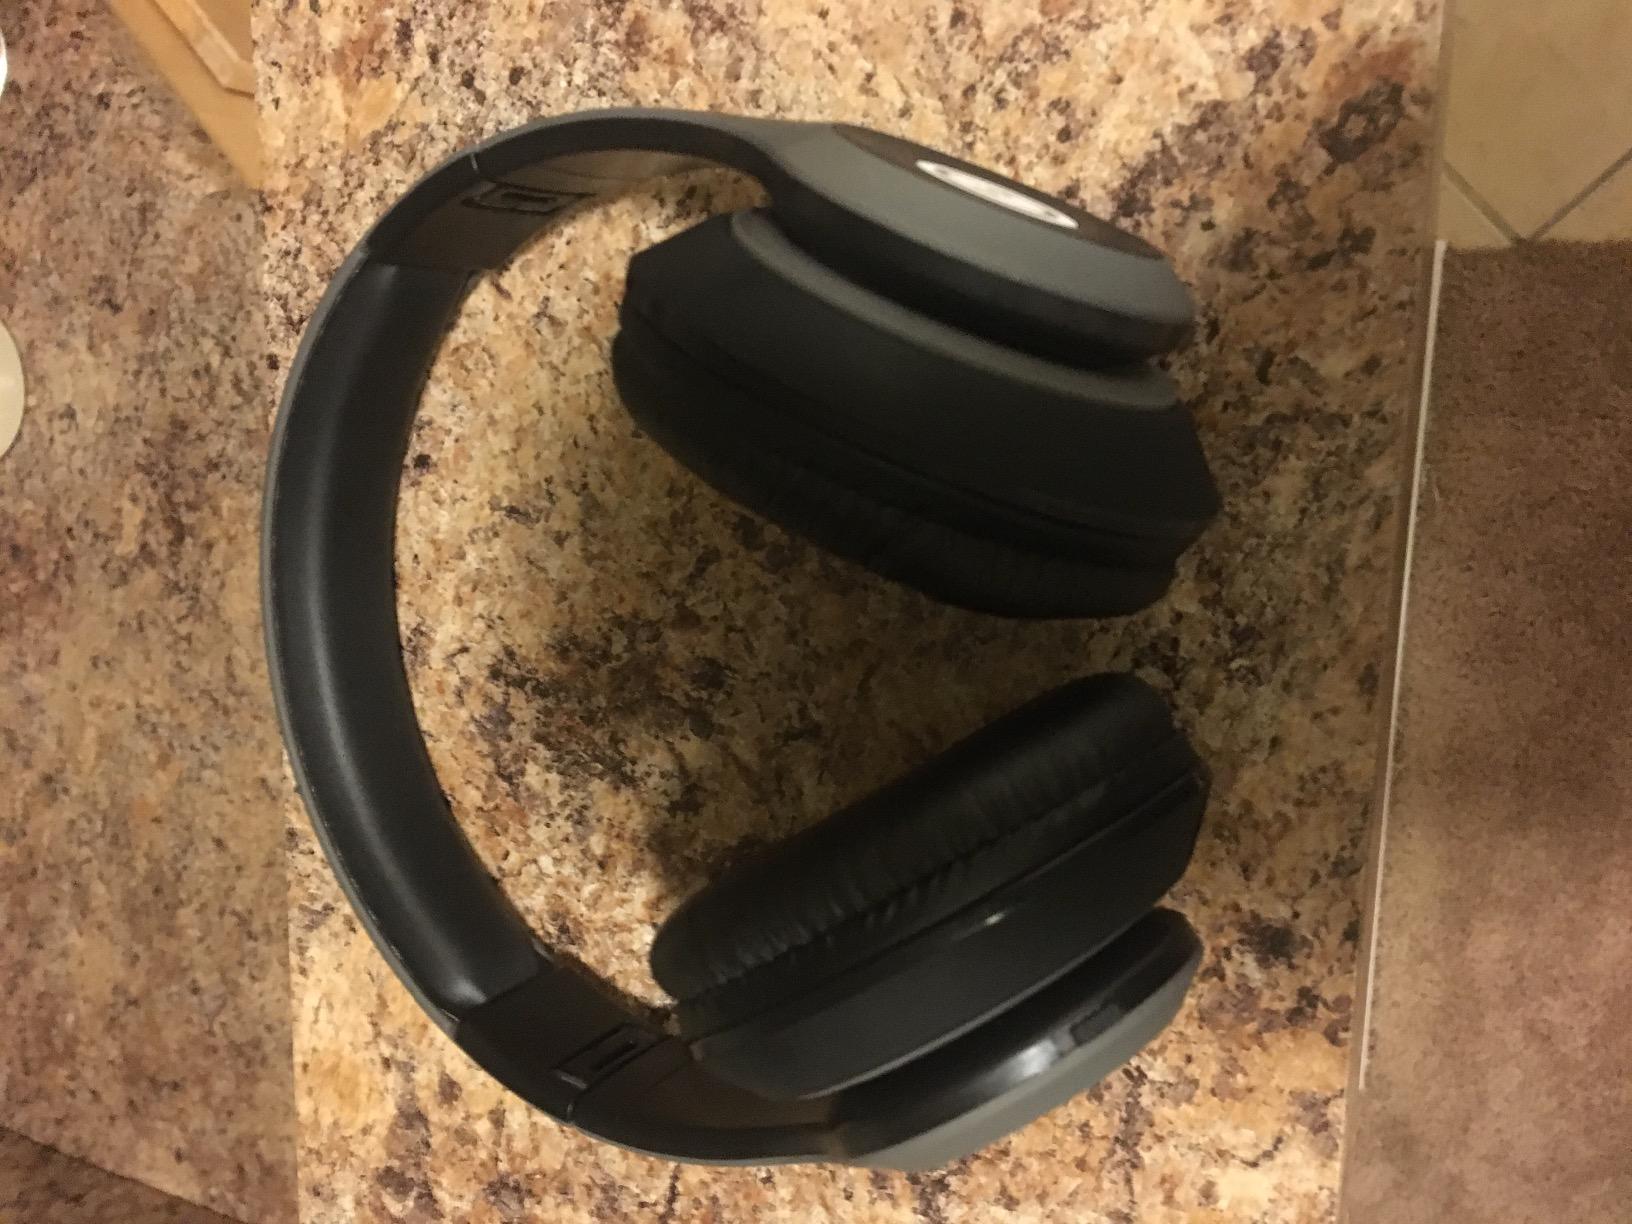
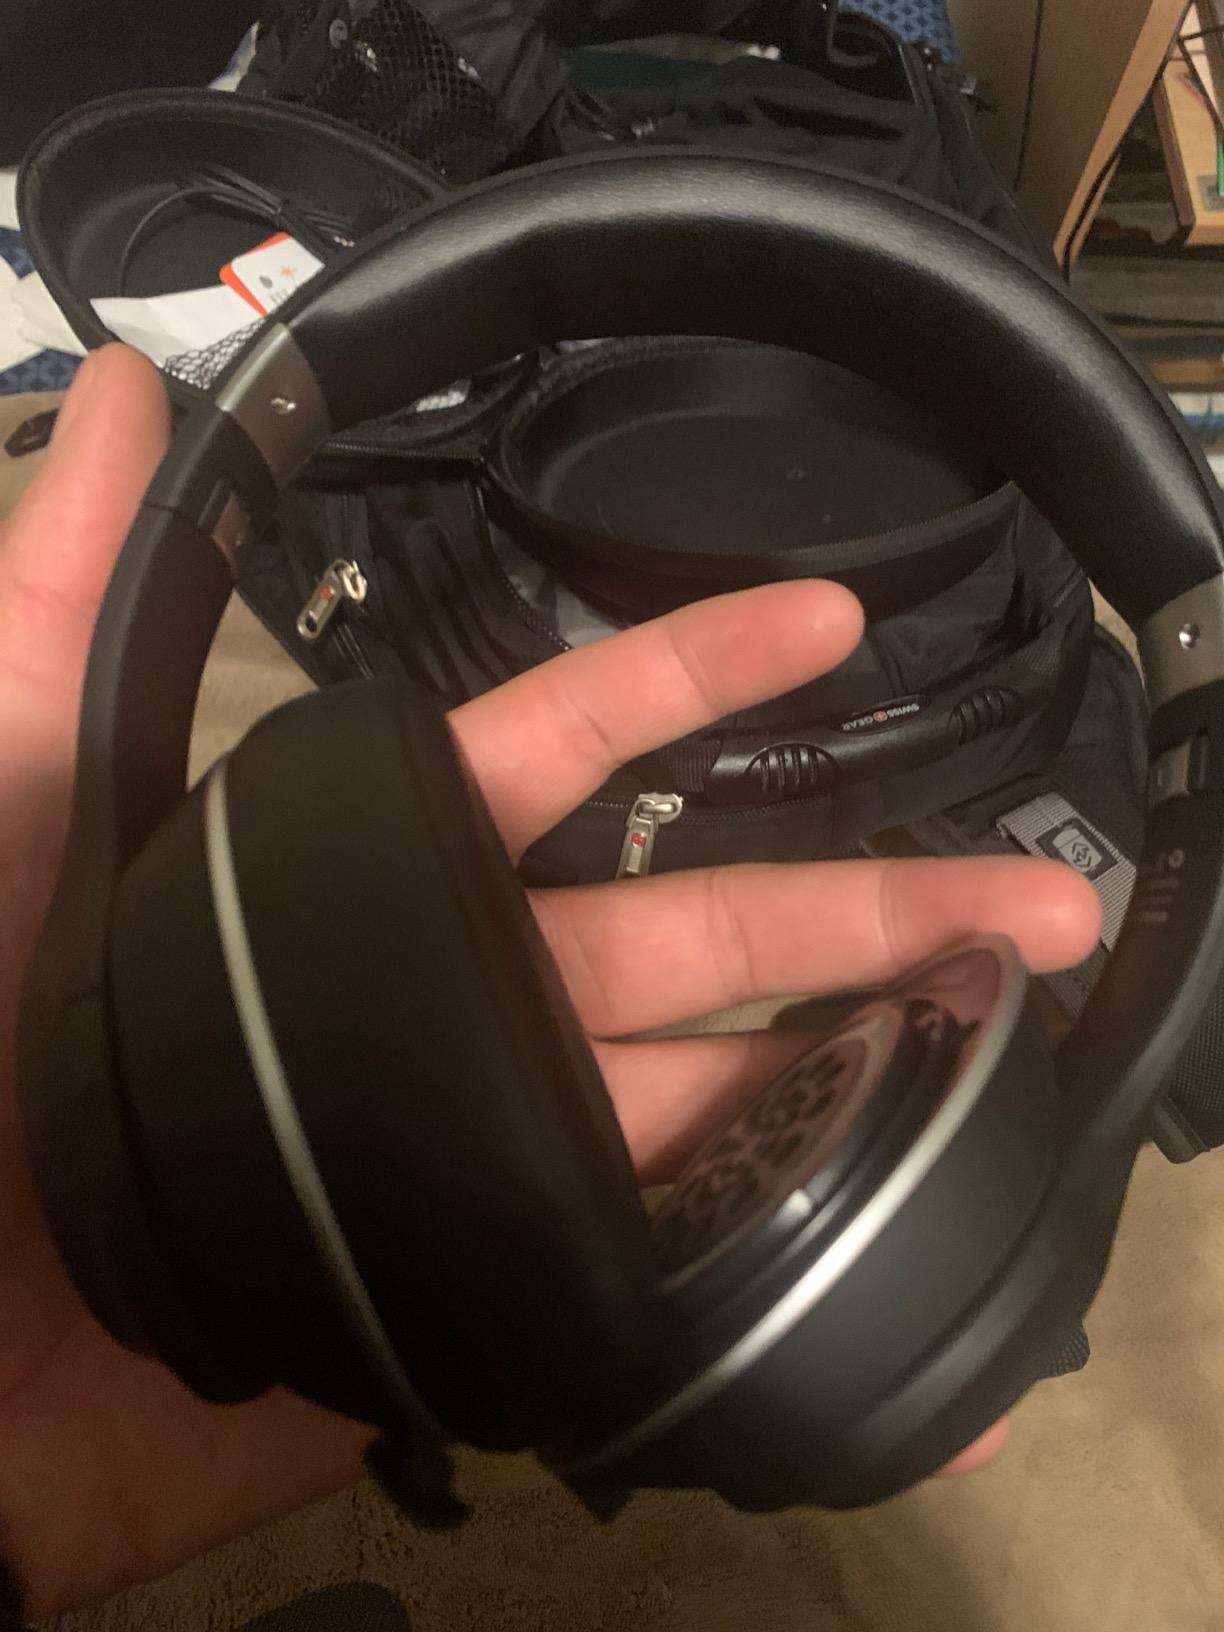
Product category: headphones
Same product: no